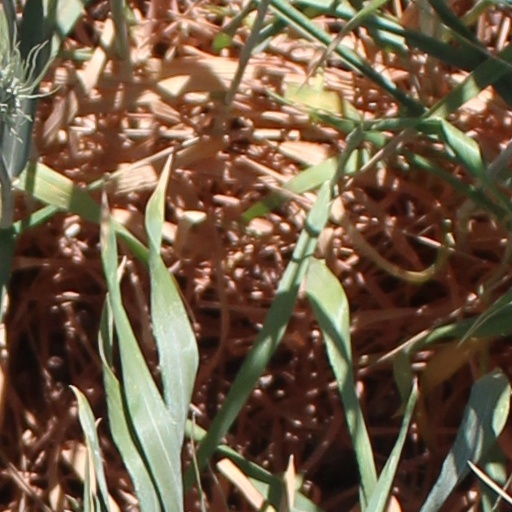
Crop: wheat